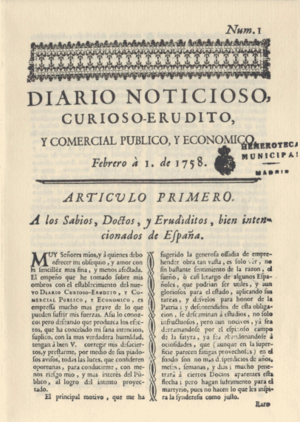
Une du premier numéro du Diario noticioso, curioso, erudito y comercial, político y económico, qui deviendra le Diario de Madrid, du 1er février 1758. Español: Primera pagina del primer numero del Diario noticioso, curioso, erudito y comercial, político y económico que se convertira mas tarde en el Diario de Madrid, del 1ero de febrero del 1758.
Diario de Madrid, dont le nom original est Diario noticioso, curioso, erudito y comercial, político y económico et est fondé le 1ᵉʳ février 1758 par Manuel Ruiz de Urive, est le premier quotidien espagnol.